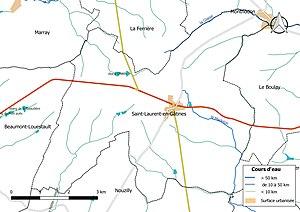
Carte du réseau hydrographique de la commune de fr:Saint-Laurent-en-Gâtines (France).
Saint-Laurent-en-Gâtines est une commune française située dans le département d'Indre-et-Loire en région Centre-Val de Loire.